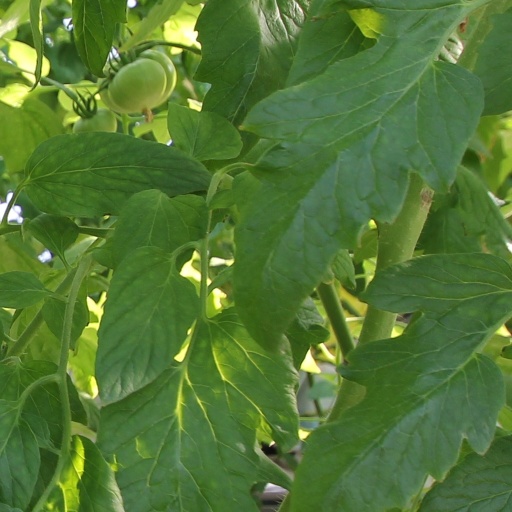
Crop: tomato